Microchirita

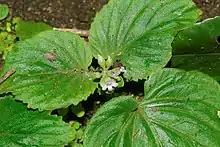
"Microchirita hamosa" in Silent Valley

Microchirita is a genus of flowering plants in the family Gesneriaceae, subfamily Didymocarpoideae. It contains 48 species native to tropical Asia, ranging from the Indian subcontinent to Indochina, southern China, and Malesia.